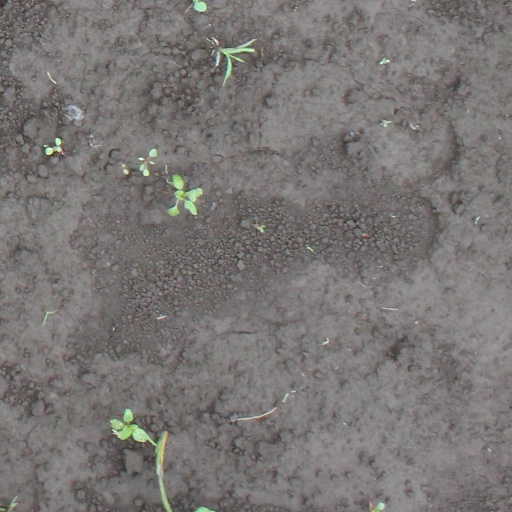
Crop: soybean